No Mercy (2006)

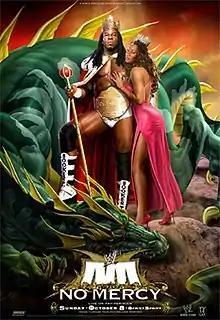
Promotional poster featuring King Booker and Queen Sharmell

The 2006 No Mercy was a professional wrestling pay-per-view (PPV) event produced by World Wrestling Entertainment (WWE). It was the ninth No Mercy and took place on October 8, 2006, from the RBC Center in Raleigh, North Carolina, held exclusively for wrestlers from the promotion's SmackDown! brand division. It was the final brand-exclusive No Mercy during the first brand extension, as brand-exclusive PPVs were discontinued following WrestleMania 23 in April 2007. It was also the last No Mercy to be SmackDown-exclusive until the 2016 event during the second brand extension when brand-exclusive PPVs returned.